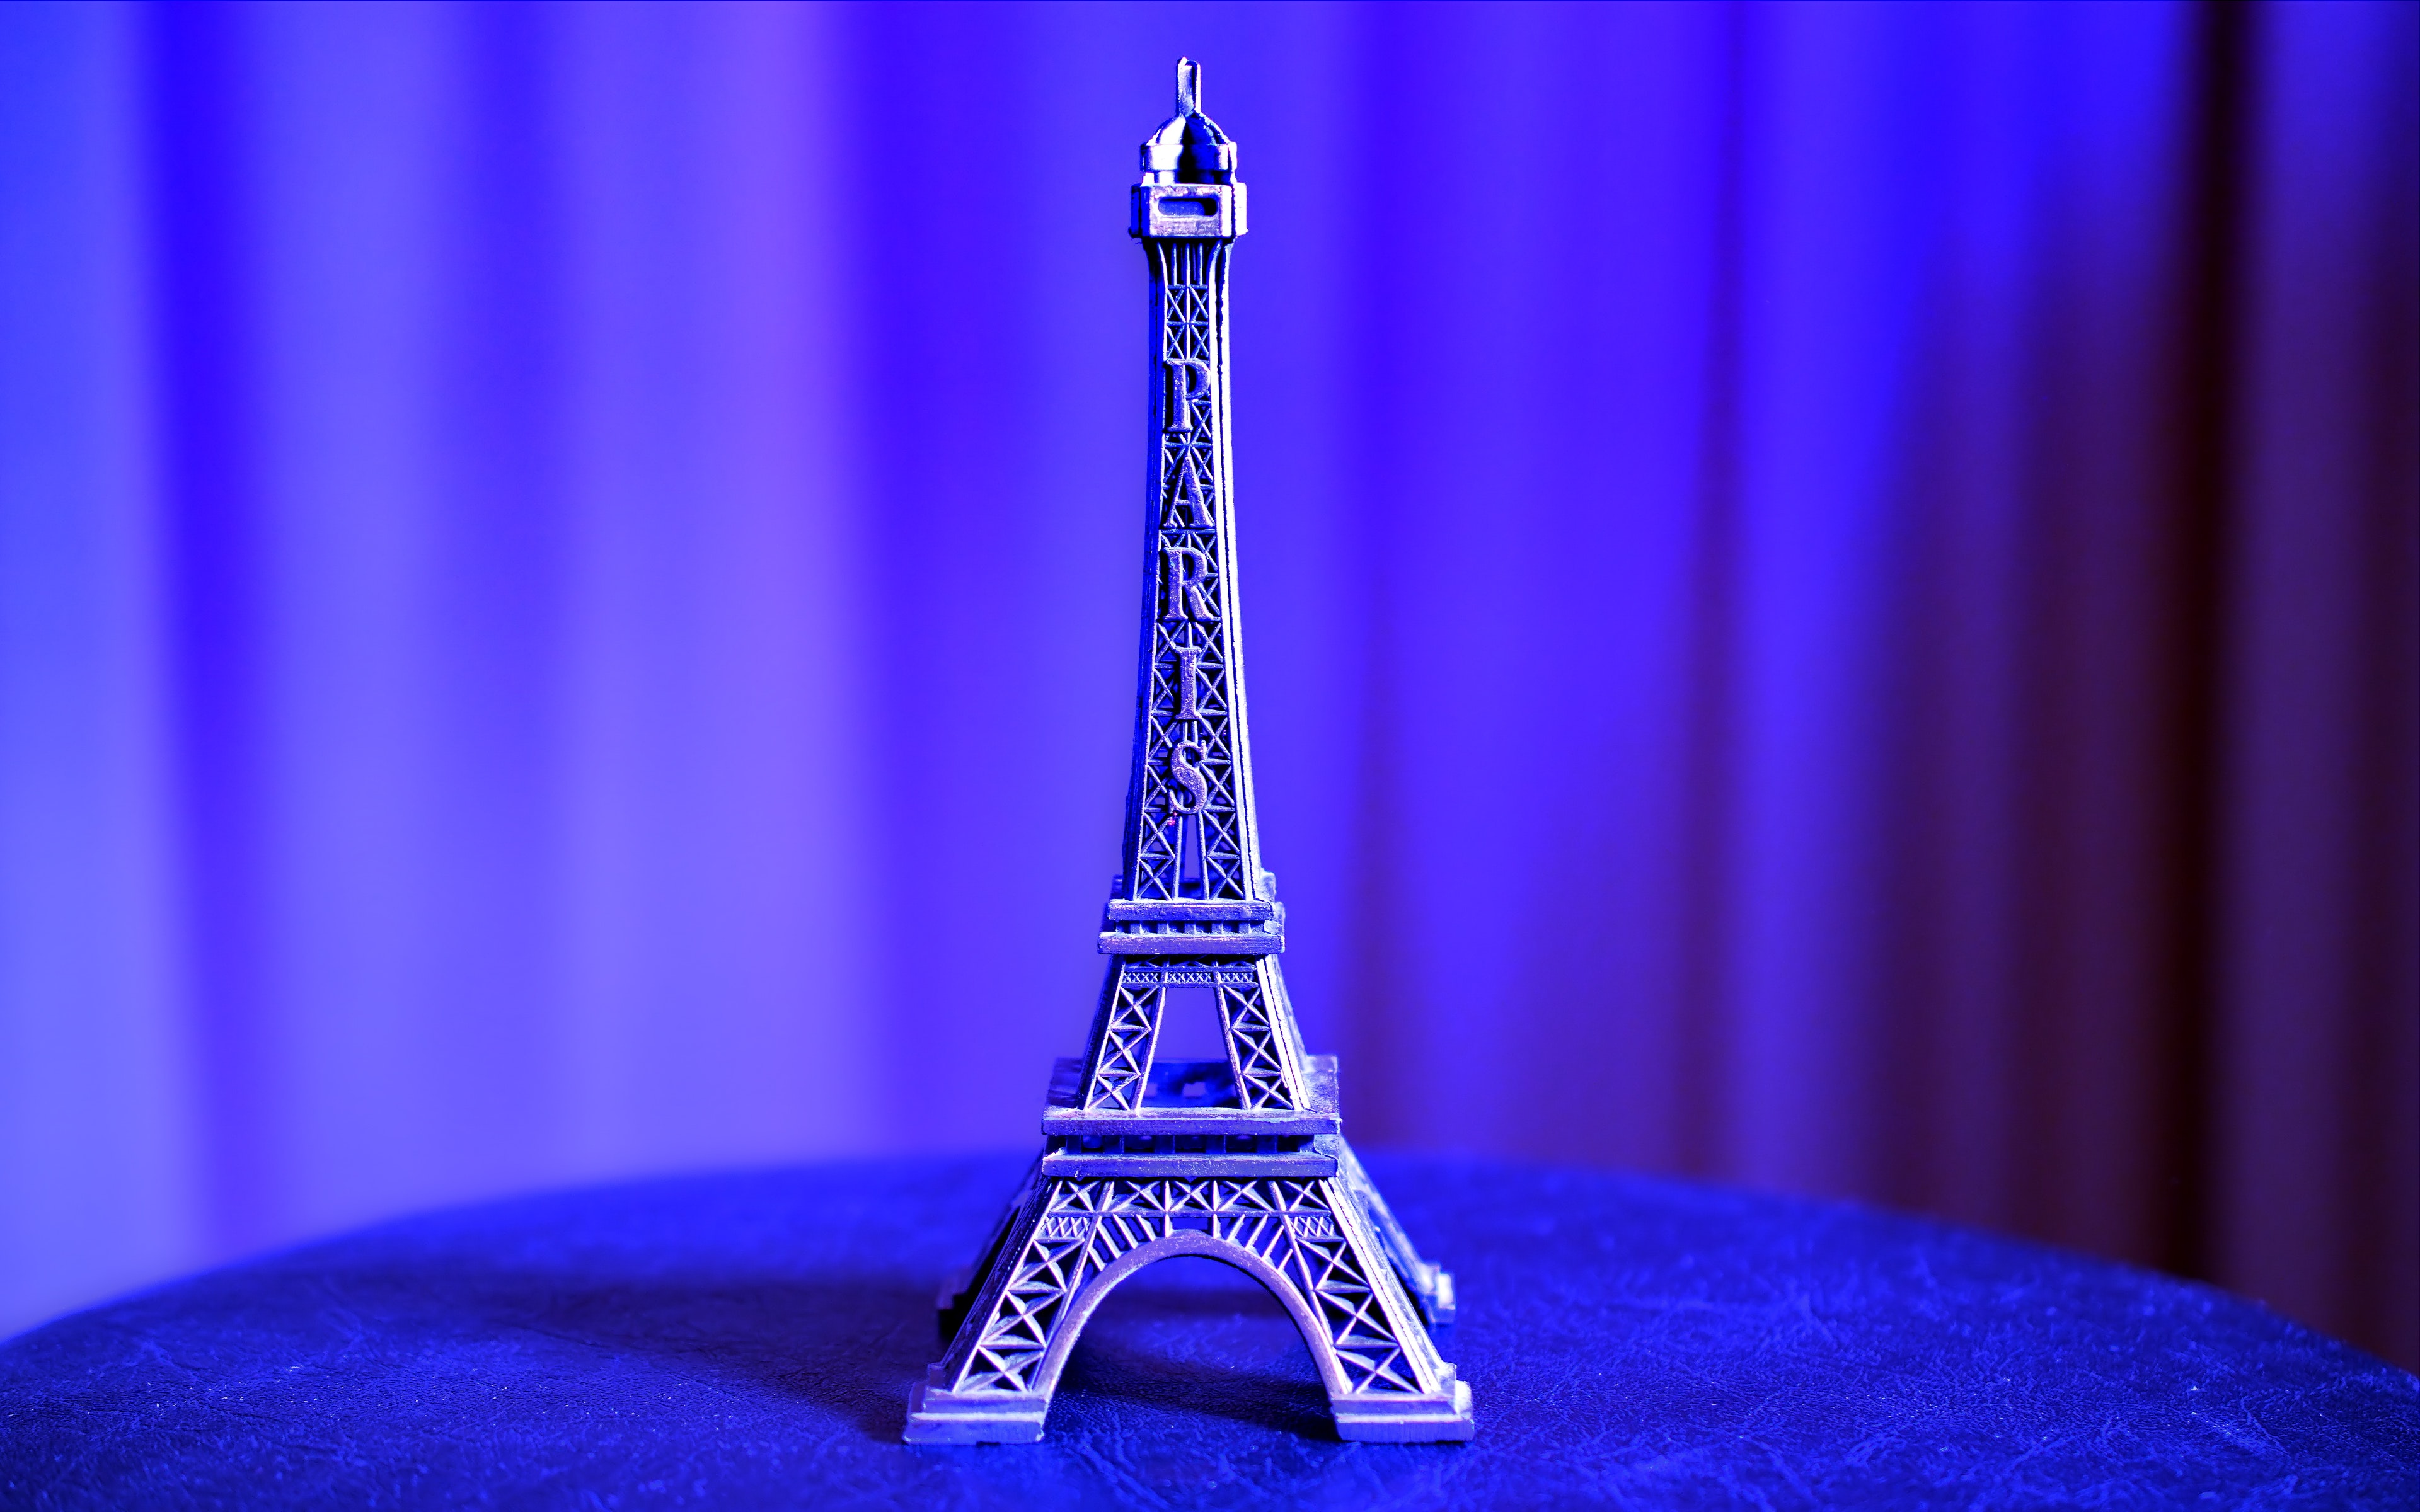
cobalt blue, blue, landmark, electric blue, purple, tower